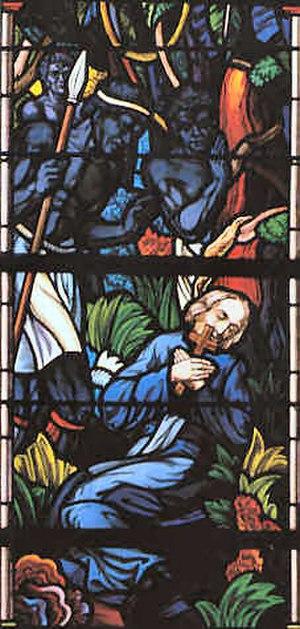
On donne le nom de Clergé réfractaire ou d'Insermentés aux ecclésiastiques hostiles à la Constitution civile du clergé, lors de la Révolution française. Une part d'entre eux fut exilée, massacrée ou déportée ; de nombreux autres entrèrent dans la clandestinité, pour continuer d'assurer, autant que possible, leur apostolat.